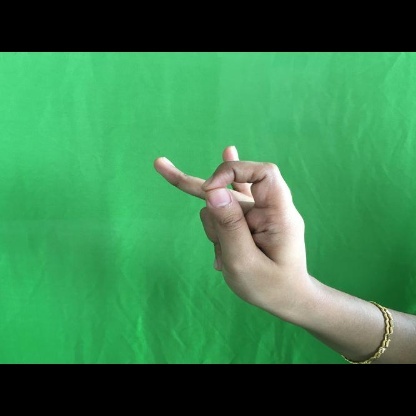
Mudra: Katakamukha